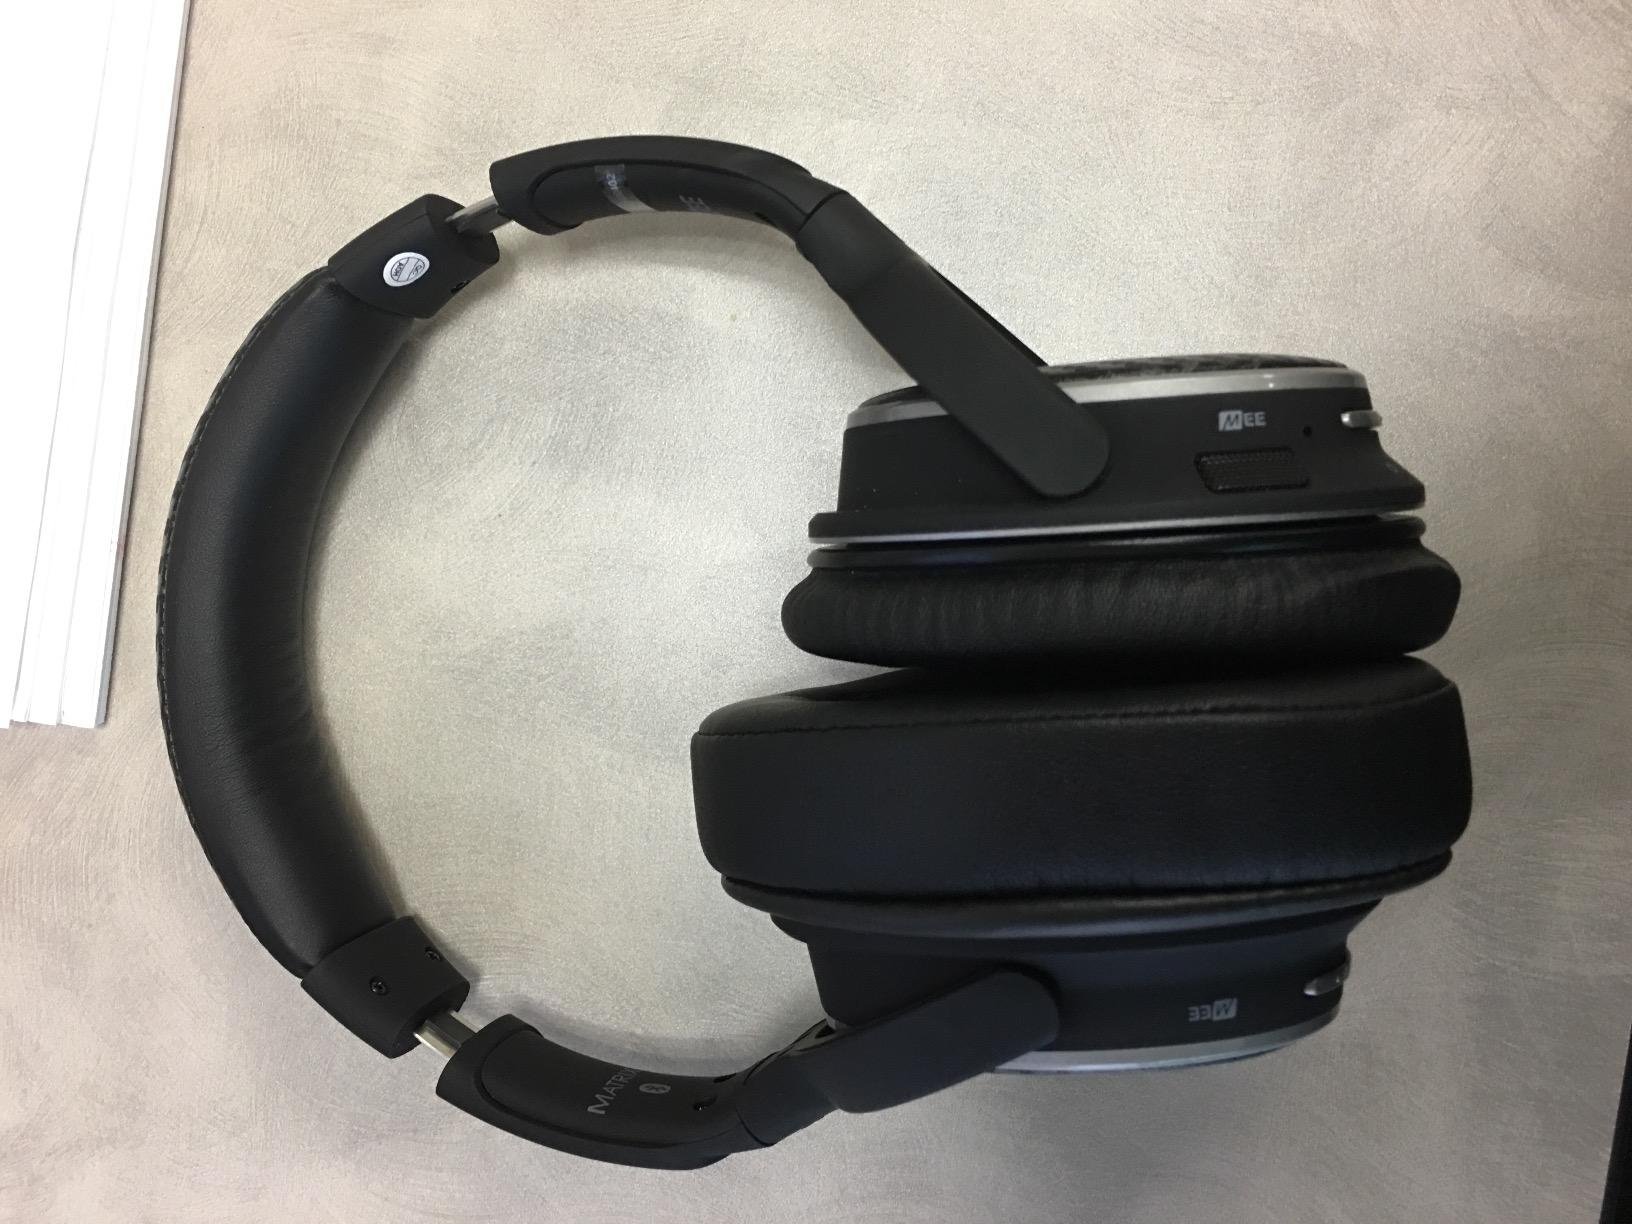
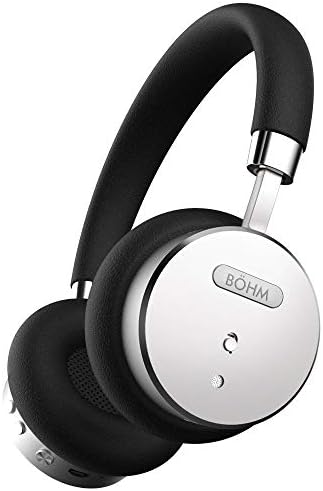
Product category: headphones
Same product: no